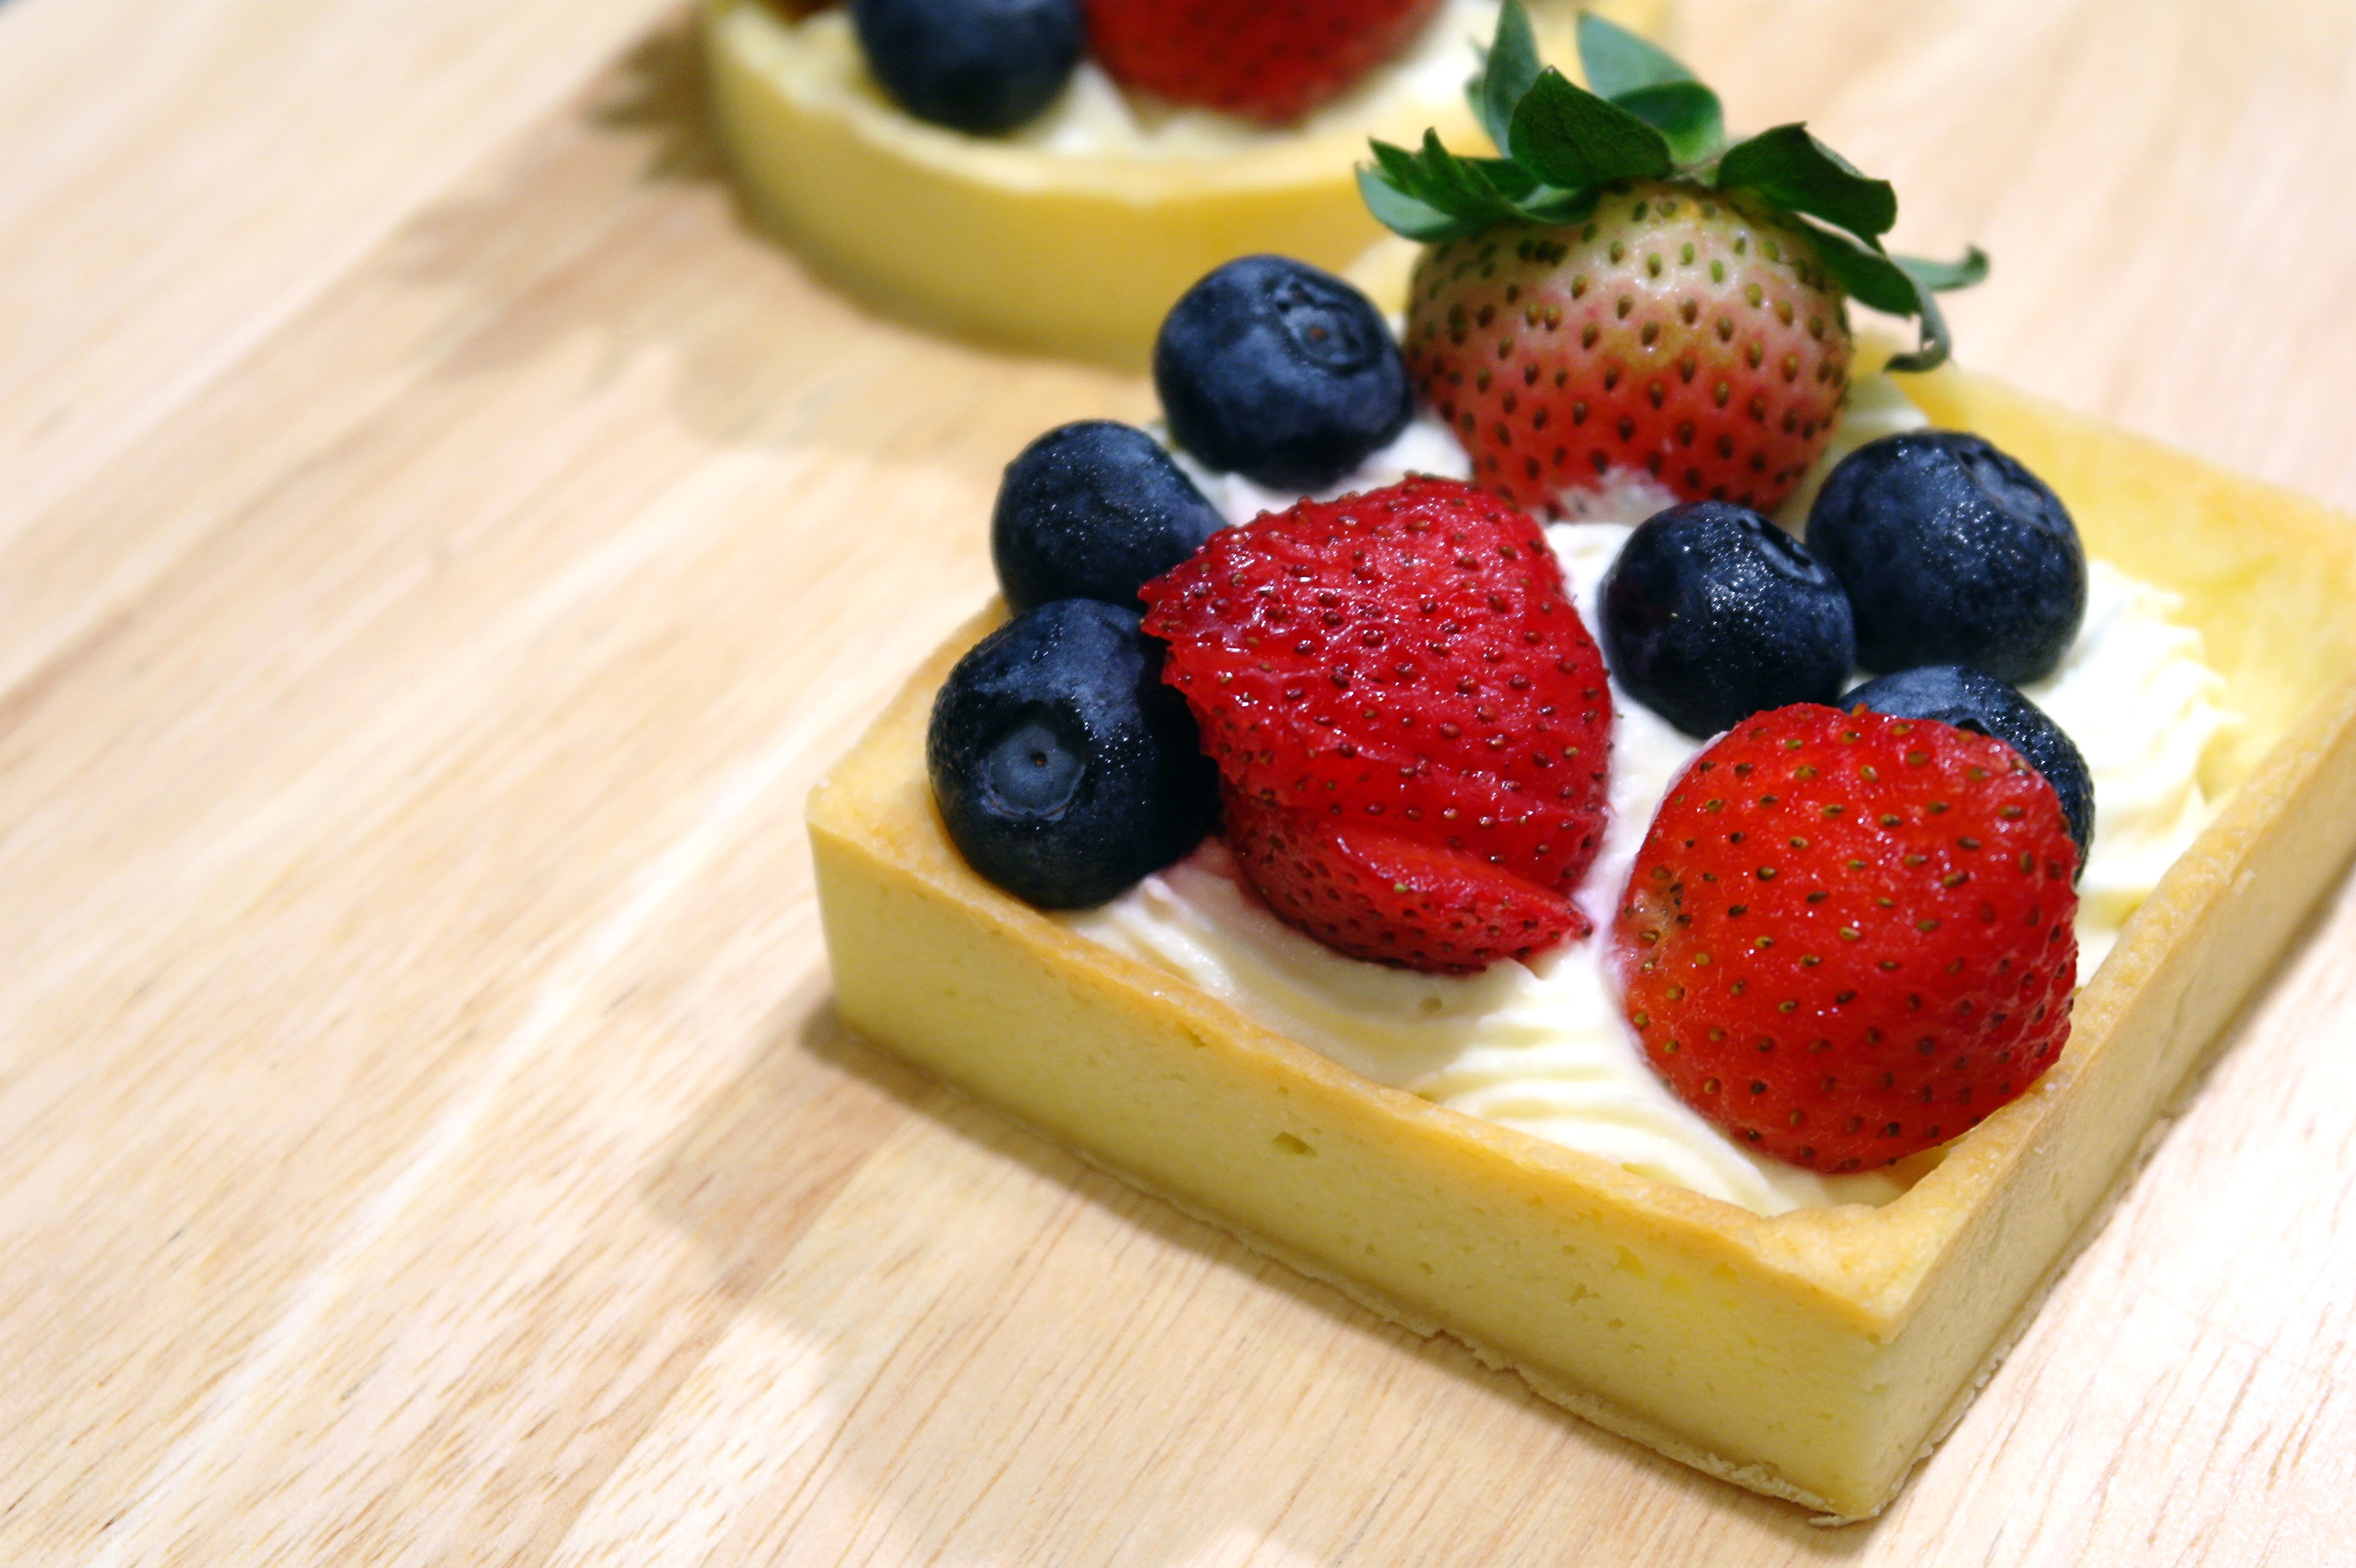
plant, fruit, berry, sweet, dish, meal, food, produce, blueberry, breakfast, gourmet, dessert, cuisine, delicious, cake, homemade, dairy product, pastry, bakery, bake, tasty, fruit tart, frutti di bosco